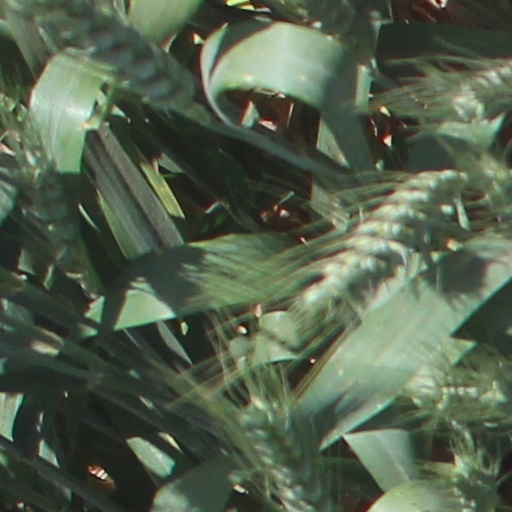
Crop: wheat